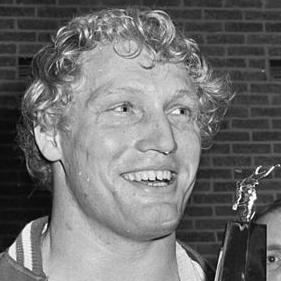
Age: 27